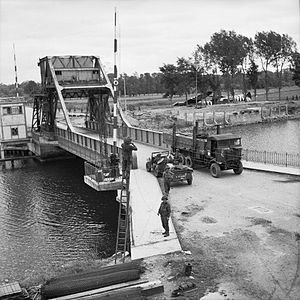
Operation Tonga / Slaget / 5. faldskærmsbrigade
Pegasusbroen, juni 1944. Transport bevæger sig over Caen-kanal broen ved Benouville. Broen blev omdøbt til Pegasusbroen efter den mytologiske bevingede hest, som optræder på emblemet for de britiske luftbårne styrker.
Operation Tonga var kodenavnet på den luftbårne operation, som blev gennemført af den britiske 6. luftbårne division mellem den 5. og 7. juni 1944 som led i Operation Overlord under 2. Verdenskrig. Faldskærmstropperne og de luftbårne tropper blev landsat på den østlige flanke af invasionsområdet nord for byen Caen og havde en række opgaver. Divisionen skulle erobre to strategisk vigtige broer over Caen-kanalen og Orne-floden, som skulle bruges af allierede landstyrker til fremrykning, når landsætningerne fra havet var gennemført, ødelægge en række andre broer, så de ikke kunne bruges af tyskerne og sikre vigtige landsbyer. Divisionen havde også fået til opgave at angribe og ødelægge kanonbatteriet ved Merville, et kystbatteri, som de allierede efterretningstjenester mente rummede en række svære kanoner, som kunne beskyde Sword Beach og muligvis tilføje de allierede tropper svære tab. Efter at have nået disse mål, skulle divisionen derefter etablere og sikre at brohoved omkring de erobrede broer, indtil den fik forbindelse med de fremrykkende allierede landstyrker.